Chartered Accountants Ireland

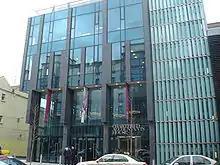
Chartered Accountants House, Pearse Street

Chartered Accountants Ireland was established by Royal Charter on 14 May 1888, and is Ireland's largest accountancy body. According to its website, it represents over 30,000 members globally.